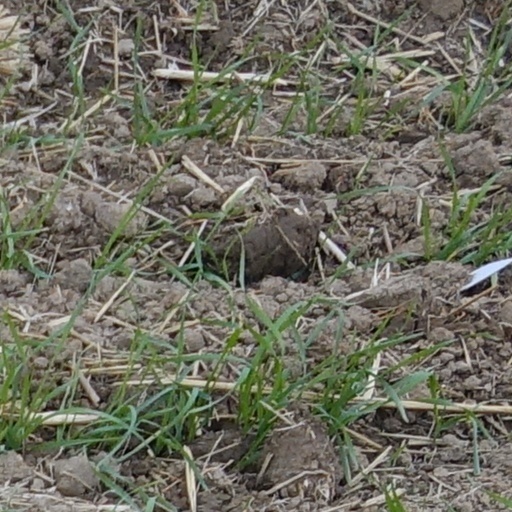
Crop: wheat